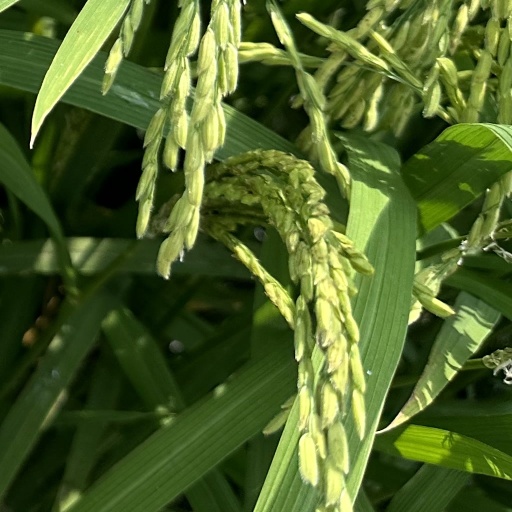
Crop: rice